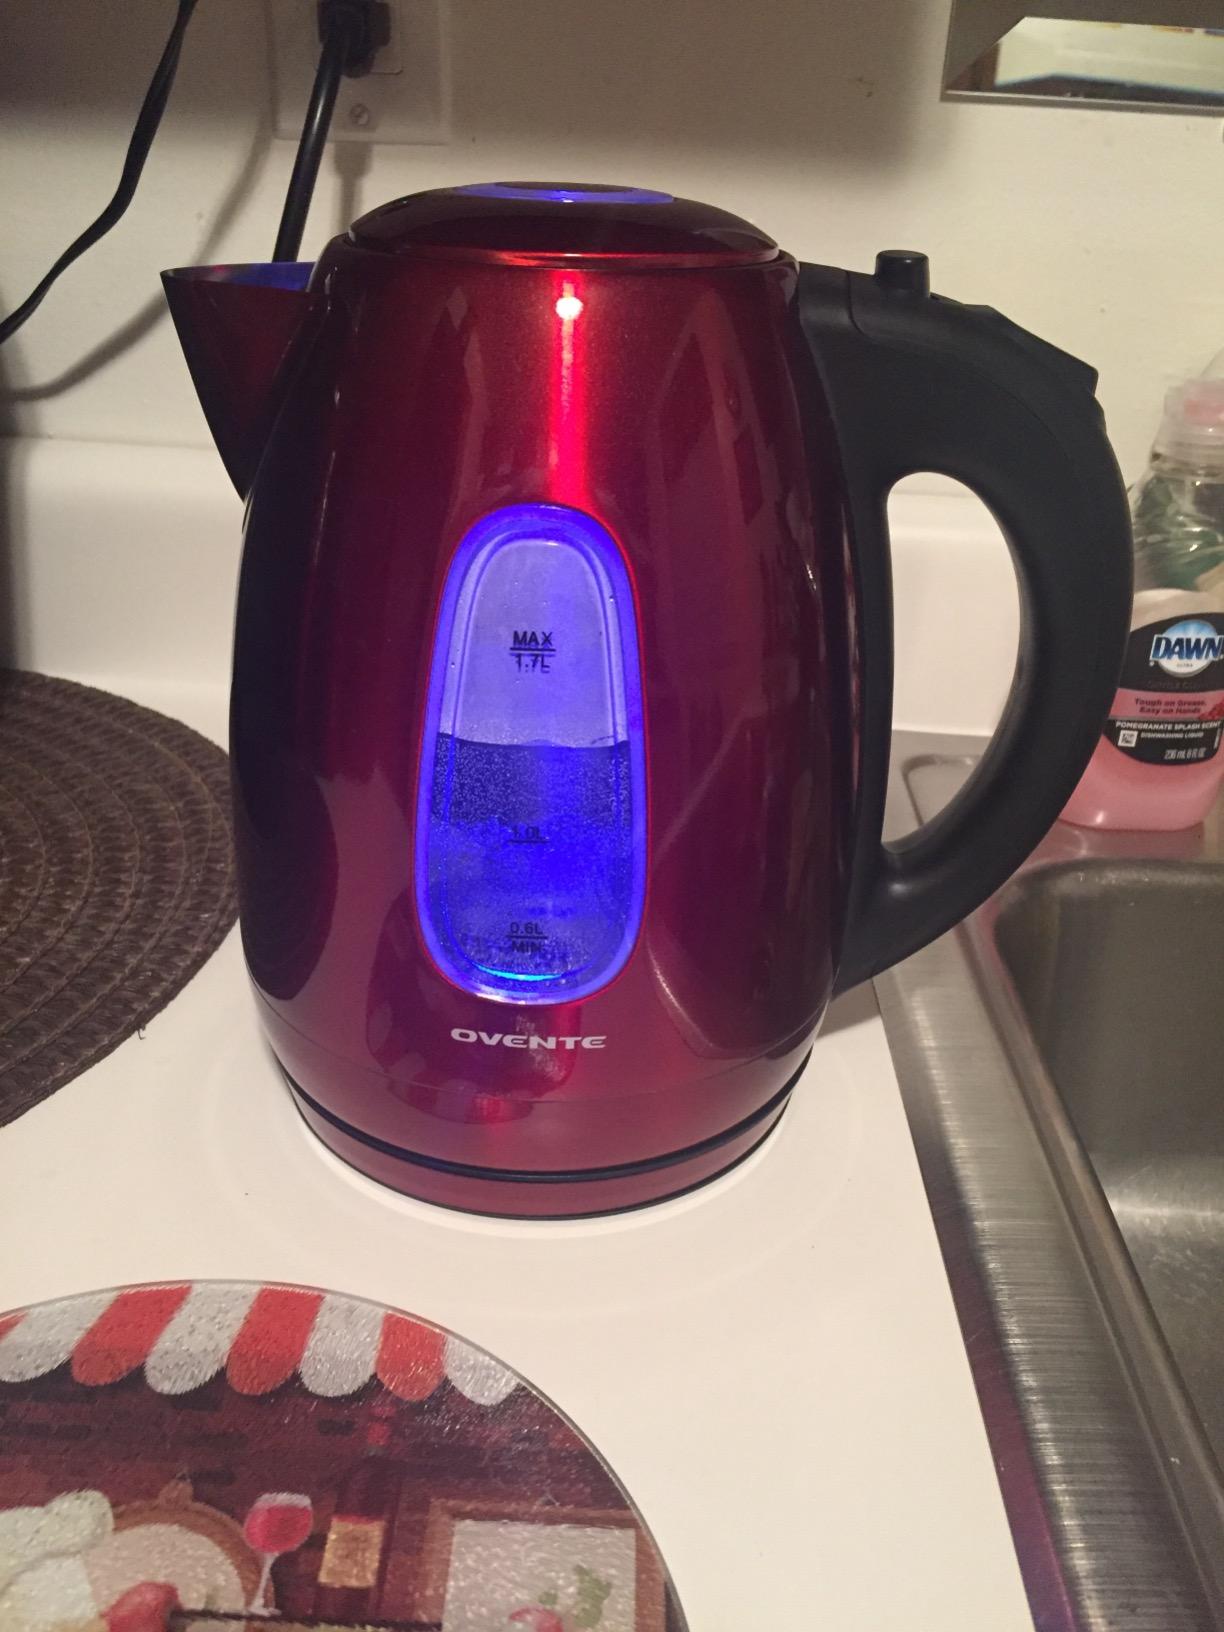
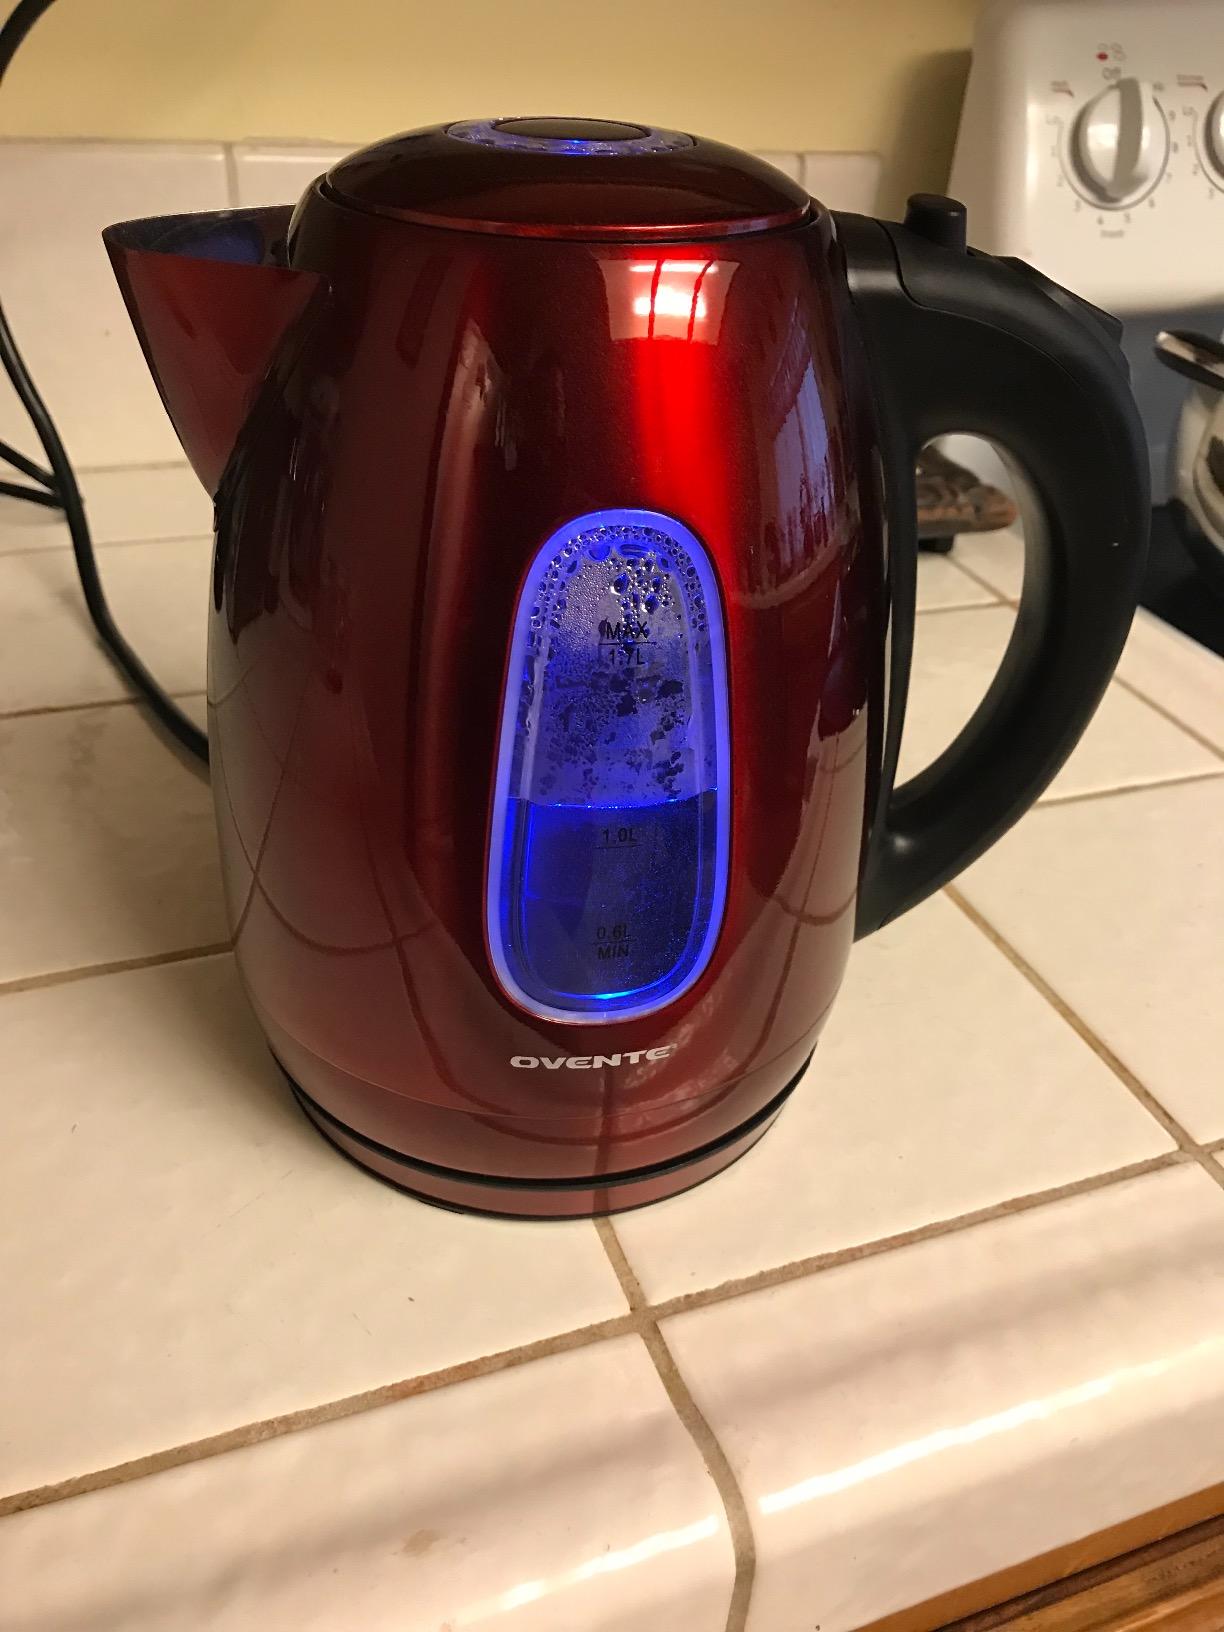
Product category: items_kettle
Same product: yes